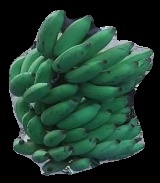
Variety: elakki-bale
Grade: grade3